Cloister

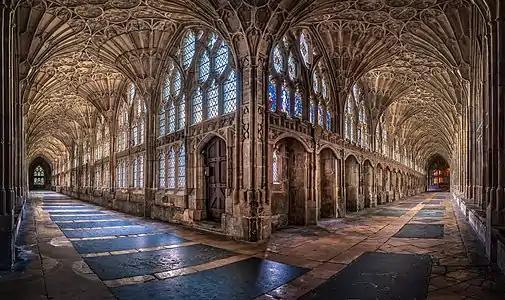
The Cloisters at Gloucester Cathedral, UK

A cloister (from Latin , "enclosure") is a covered walk, open gallery, or open arcade running along the walls of buildings and forming a quadrangle or garth. The attachment of a cloister to a cathedral or church, commonly against a warm southern flank, usually indicates that it is (or once was) part of a monastic foundation, "forming a continuous and solid architectural barrier... that effectively separates the world of the monks from that of the serfs and workmen, whose lives and works went forward outside and around the cloister."